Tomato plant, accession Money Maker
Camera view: bottom (45 deg); turntable rotation: 90 degrees
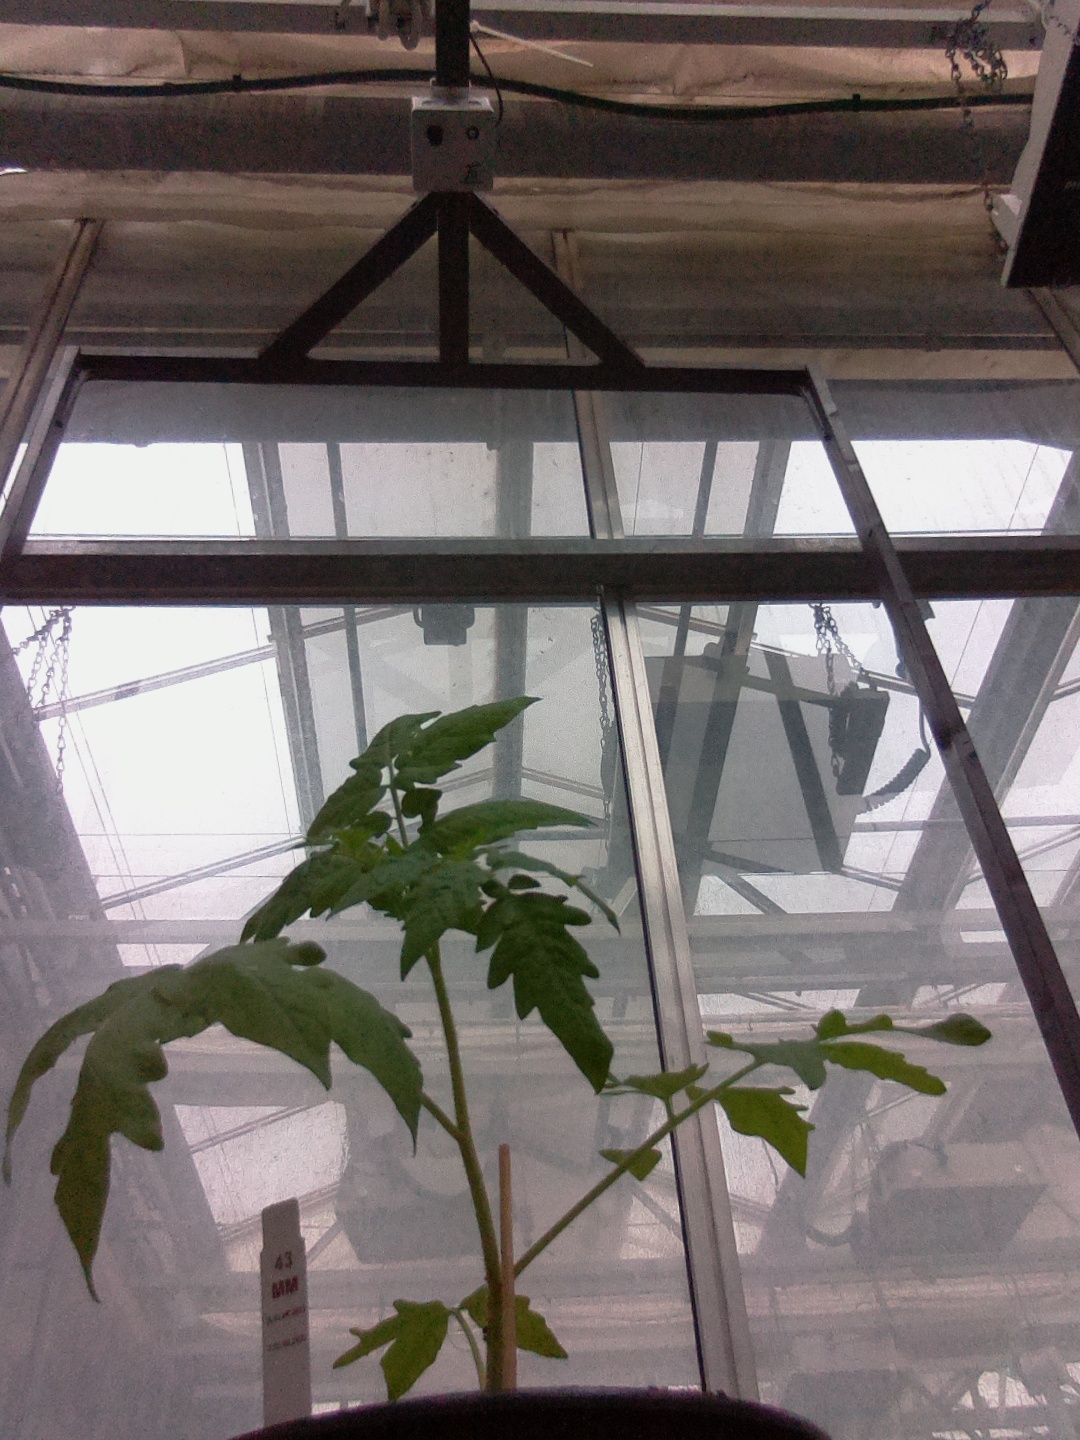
BBCH growth stage 13: 6 of true leaves visible